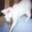
Label: cat